Mémorial de la France combattante

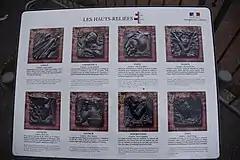

The cenotaphs in the crypt are arranged in an arc and covered with the tricolor, surrounding the urn containing the ashes of unknown deportees.